Fidel Castro in the Cuban Revolution

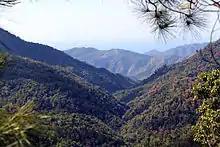
The thickly forested mountain range of the Sierra Maestra, from where Castro and his revolutionaries led guerrilla attacks against Batista's forces for two years. Castro biographer Robert E. Quirk noted that there was "no better place to hide" in all the island.

The "Granma" crash-landed in a mangrove swamp at Playa Las Coloradas, close to Los Cayuelos, on 2 December 1956. Within a few hours a naval vessel started bombarding the invaders – fleeing inland, they headed for the forested mountain range of Oriente's Sierra Maestra. At daybreak on 5 December, a detachment of Batista's Rural Guard attacked them; the rebels scattered, making their journey to the Sierra Maestra in small groups. Upon arrival, Castro discovered that of the 82 rebels who had arrived on the "Granma", only 19 had made it to their destination, the rest having been killed or captured.